Ansted, West Virginia

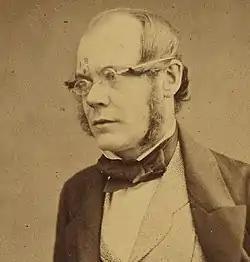
"Dr. David T. Ansted, British scientist and geologist (1814–1880)"

Also in 1873, the town of Ansted was created and named after British scientist and geologist, Dr. David T. Ansted (1814–1880), who in 1853, mapped out the nearby seams of high grade bituminous coal and once owned the land under the town. Former Confederate Colonel George W. Imboden, a wealthy lawyer from Augusta County, Virginia and brother of Confederate General John D. Imboden (under whom George Imboden fought with the 18th Virginia Cavalry) laid out the town. Imboden had begun speculating in coal lands in southern West Virginia after the war's end, and attracted British investors. Dr. Ansted, a noted geologist, had been engaged to investigate the region's potential for coal deposits, and his report far exceeded Imboden's best expectations. Ansted and Imboden bought more than a thousand acres (4 km) of coal and timber land on Gauley Mountain between Hawks Nest and the town of Westlake. They organized the Gauley-Kanawha Coal Company, Ltd., in 1872 and in 1873 opened a mine about above the river and below the summit of Gauley Mountain. The company changed its name to Hawks Nest Coal Company, Ltd., in 1875, and was reorganized in bankruptcy in 1889 as the Gauley Mountain Coal Company.